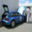
Label: automobile